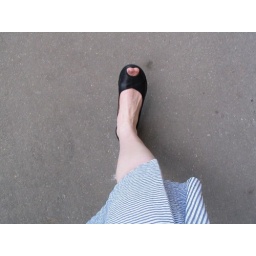
walking with eight frozen fish in my bag